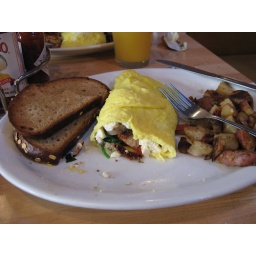
Breakfast at The Grind in Haight - omelet with chicken apple sausage, spinach, sun-dried tomatoes, and feta